Liberation of Bulgaria

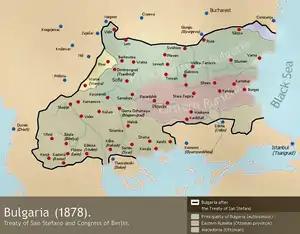
A map which shows the territories of the liberated Bulgarian tributary state in 1878 and its division in the same year with the adoption of the Treaty of Berlin

The Liberation of Bulgaria is the historical process as a result of the Bulgarian Revival. In Bulgarian historiography, the liberation of Bulgaria refers to those events of the Tenth Russo-Turkish War (1877–1878) that led to the re-establishment of the Bulgarian state under the Treaty of San Stefano of 3 March 1878.